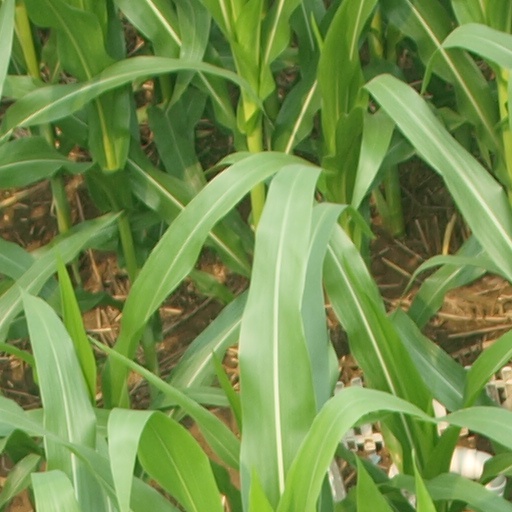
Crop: maize; corn